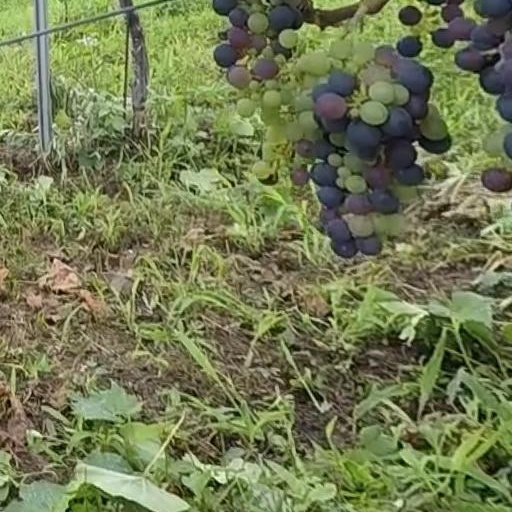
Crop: grape